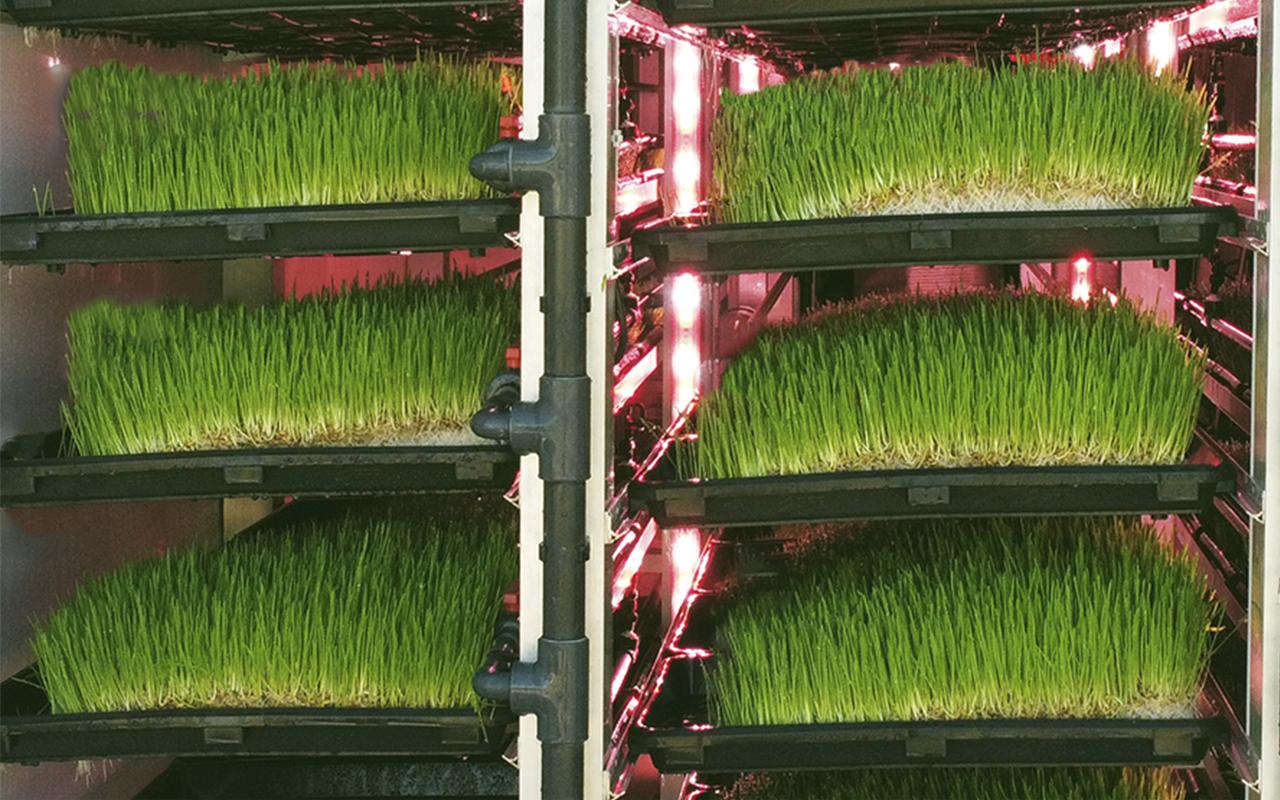
Mashine ambazo zimetengenezwa maalumu kwa ajili ya shughuli za kisasa , mimea imeota, miche imepandwa inaendelea kustawi kwa wingi na mkulima akiyasubiria kwa hamu kubwa majira ya mavuno.